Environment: lab
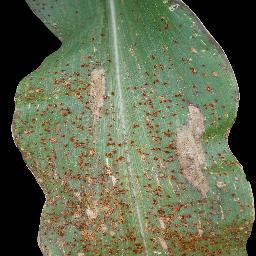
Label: common_rust